Bede BD-22L

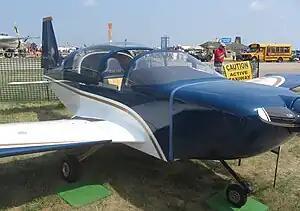
BD-22L on display

The BD-22L is a two-seat, low wing, tricycle gear aircraft. It can be flown with the canopy open. The prototype N224BD first flew in March 2015, but suffered a fatal accident on April 1, 2015 in St. Lucie County, Florida. The development appears to have ended.